Werdenfelser Land

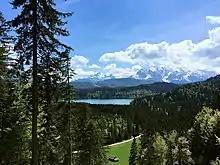
Werdenfelser Land

The Werdenfelser Land is a region of Upper Bavaria that extends from Mittenwald in the south to Farchant. It includes parts of the Bavarian Alps. From the Middle Ages until the Thirty Years' War, the Werdenfelser Land was subject to the Prince-Bishop of Freising, not the Duke of Bavaria.